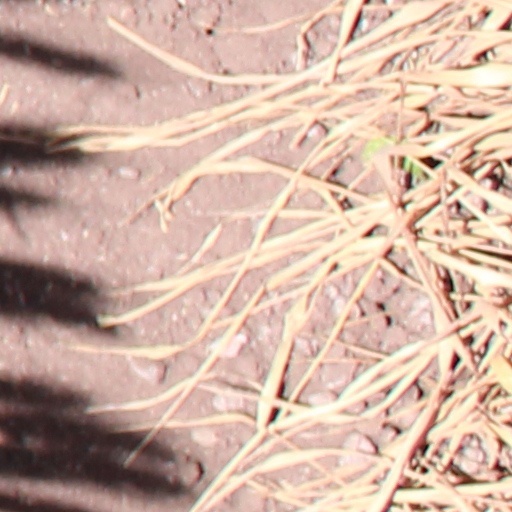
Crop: wheat